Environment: real
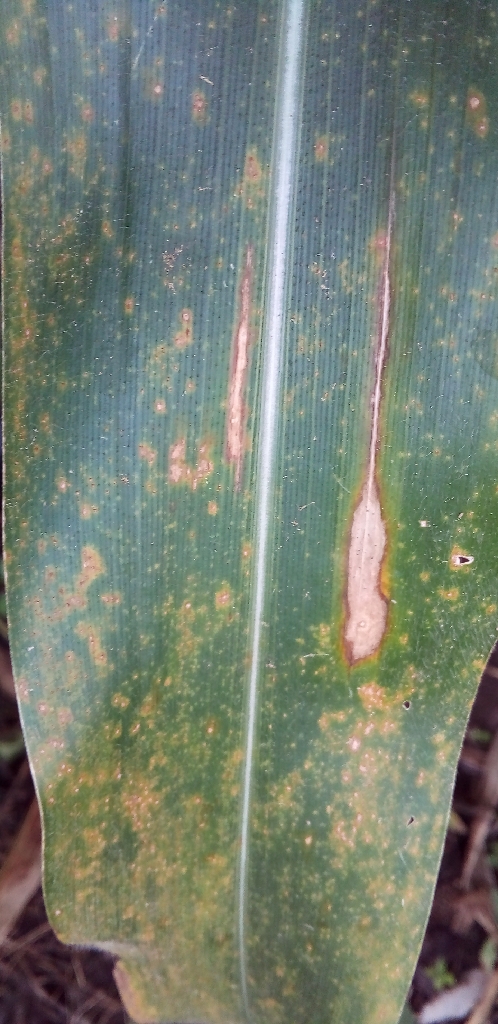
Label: northern_corn_leaf_blight